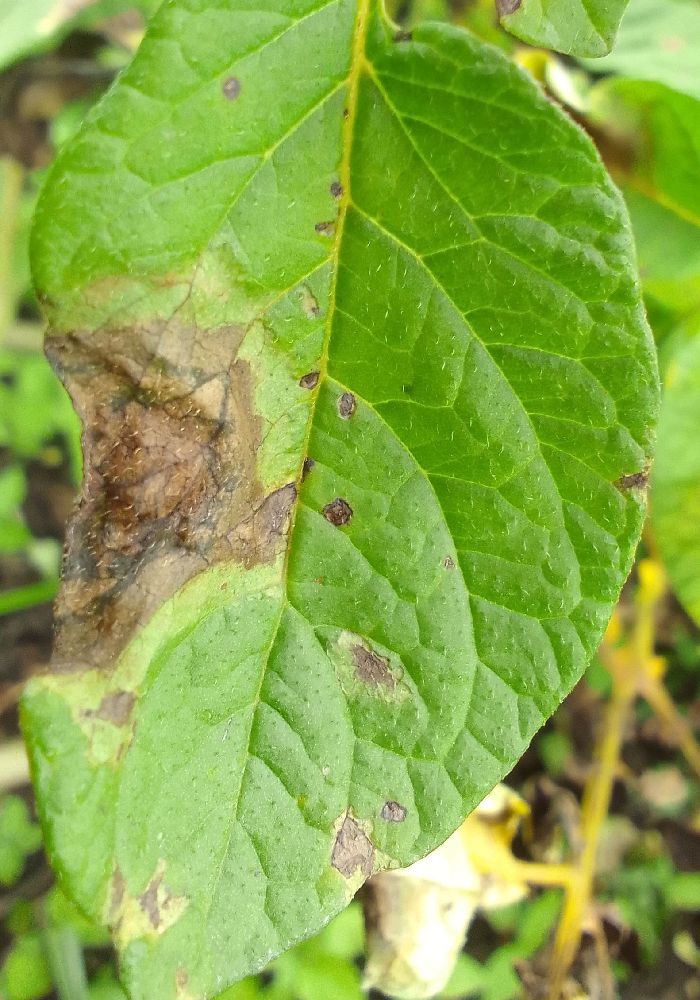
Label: Late blight